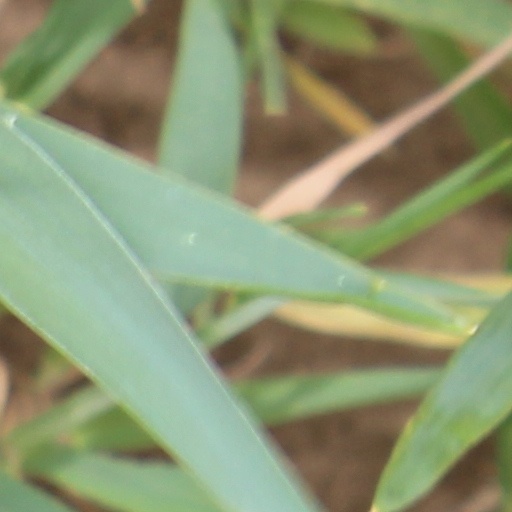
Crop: wheat